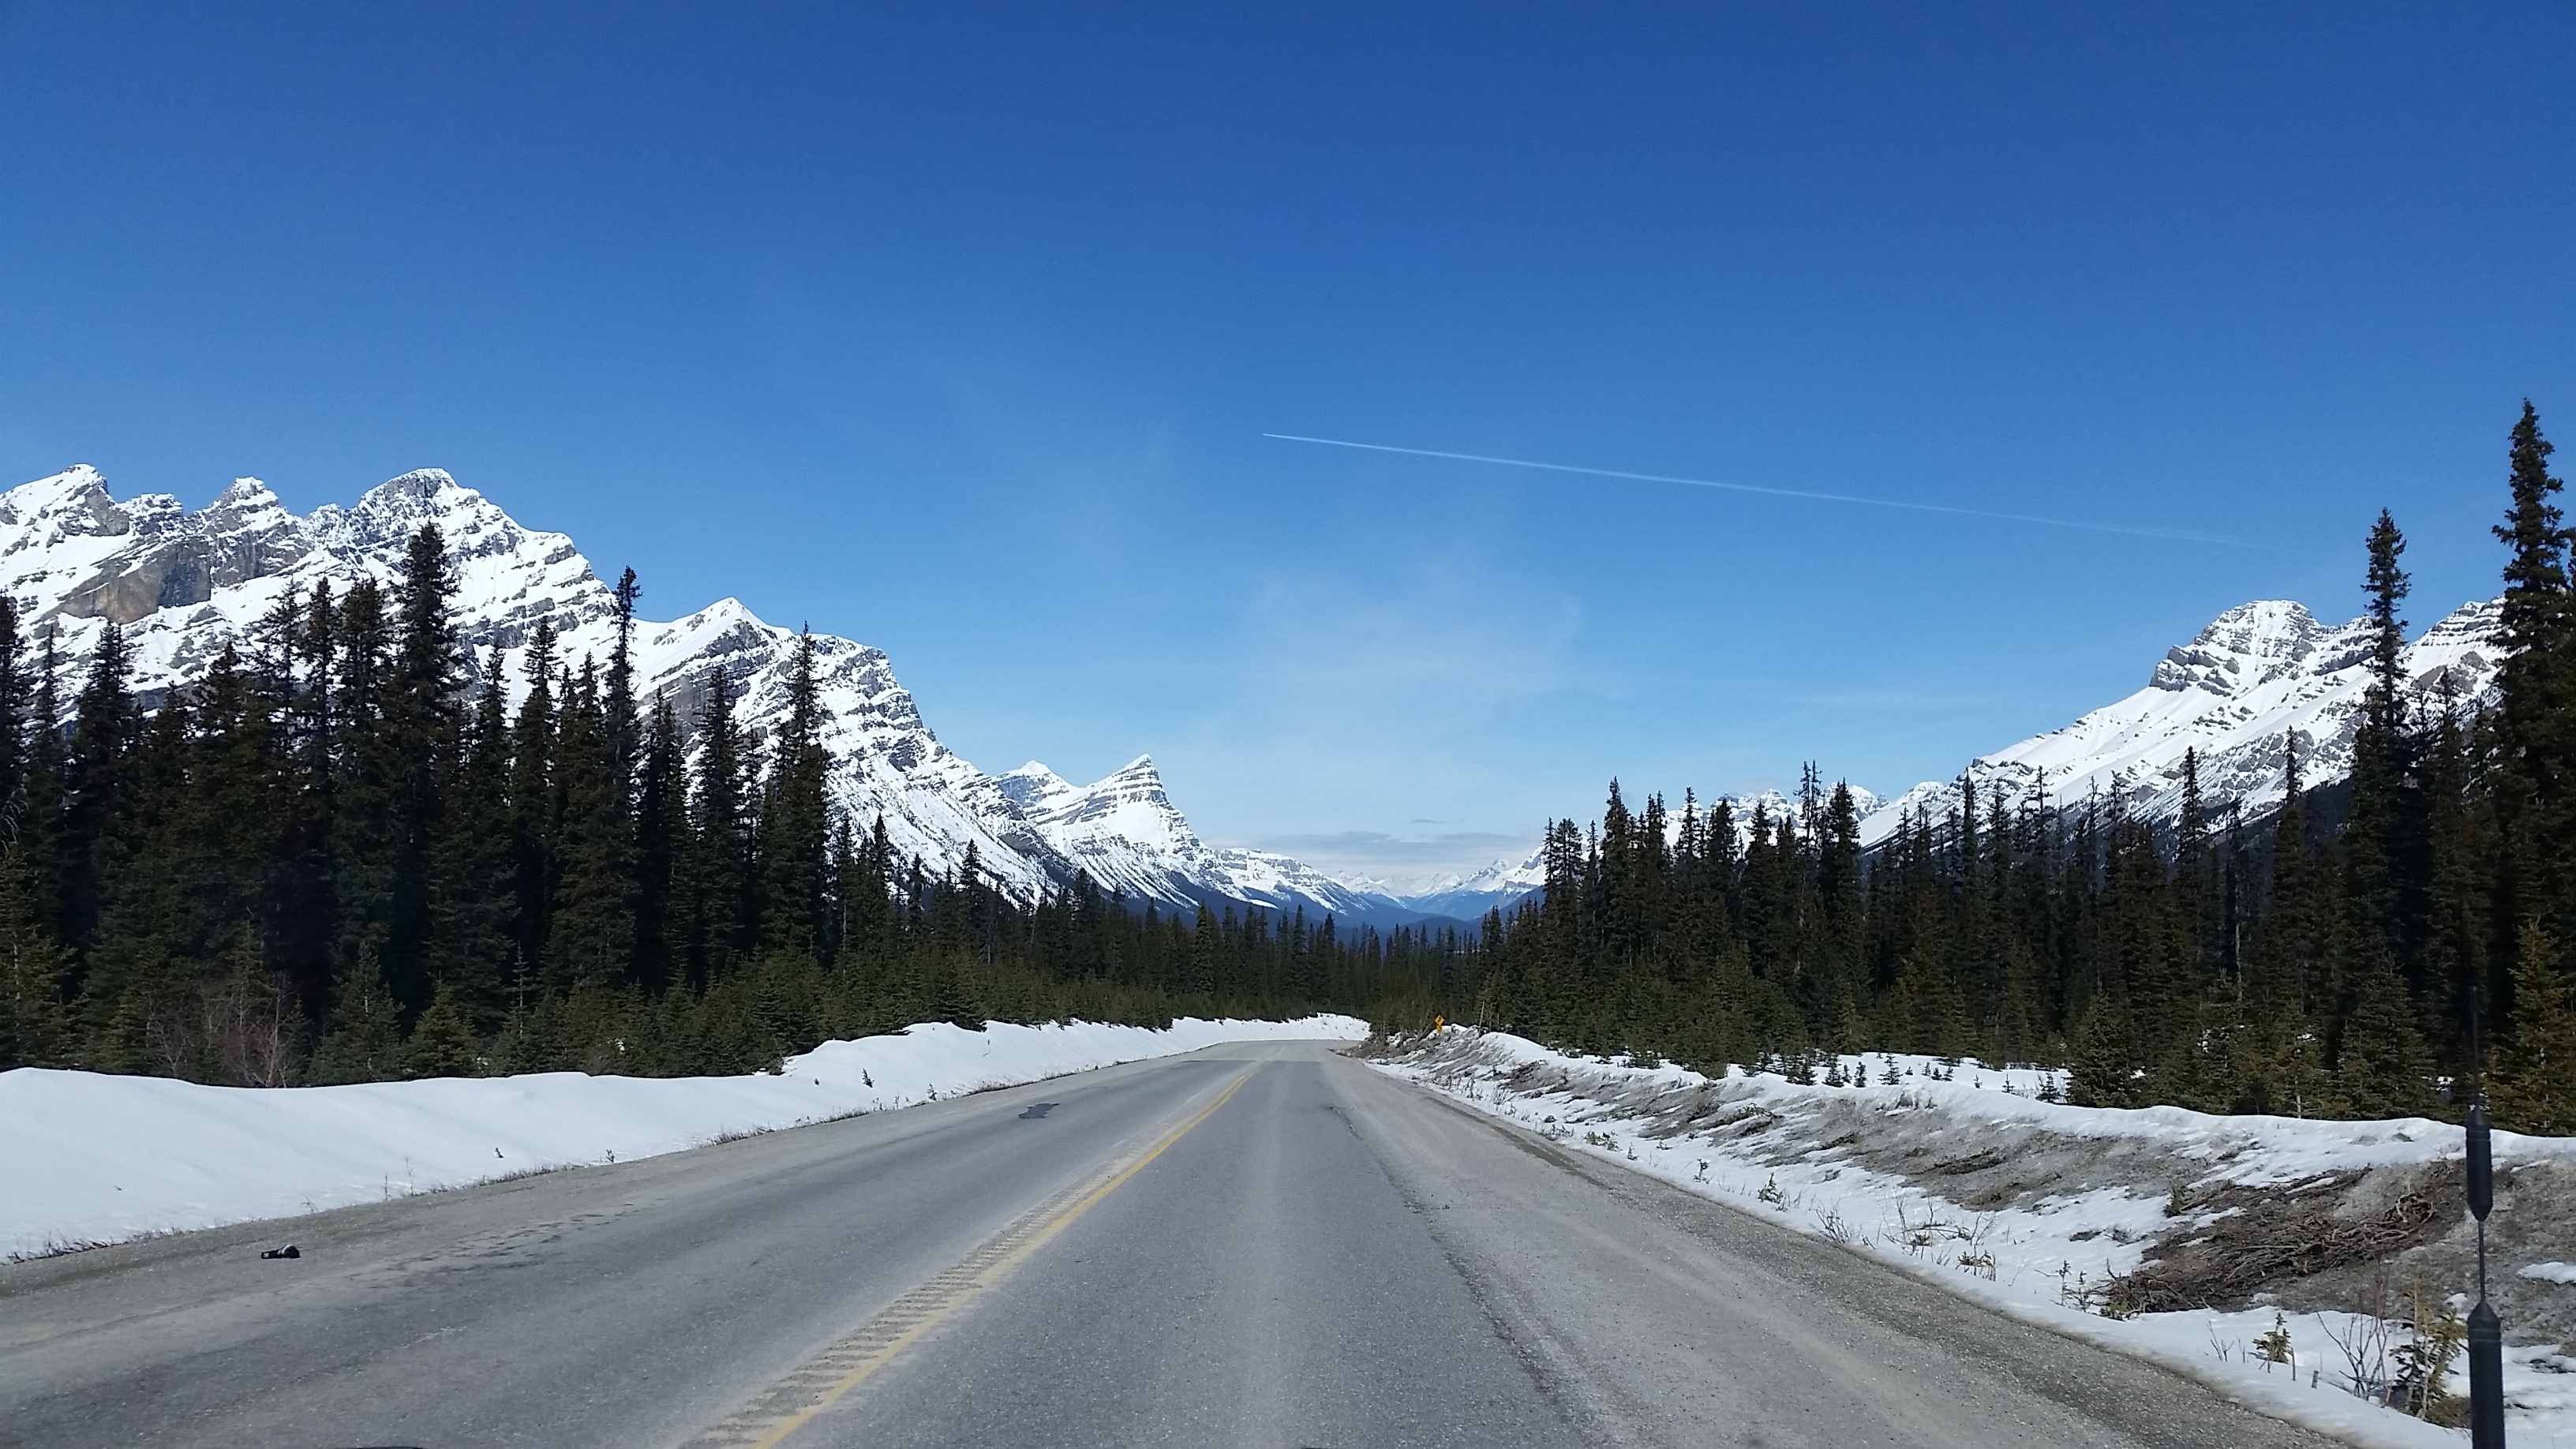
landscape, nature, mountain, snow, winter, road, highway, mountain range, scenic, weather, season, ridge, mountain road, mountains, alps, alberta, piste, parkway, mountain pass, icefields, mountainous landforms